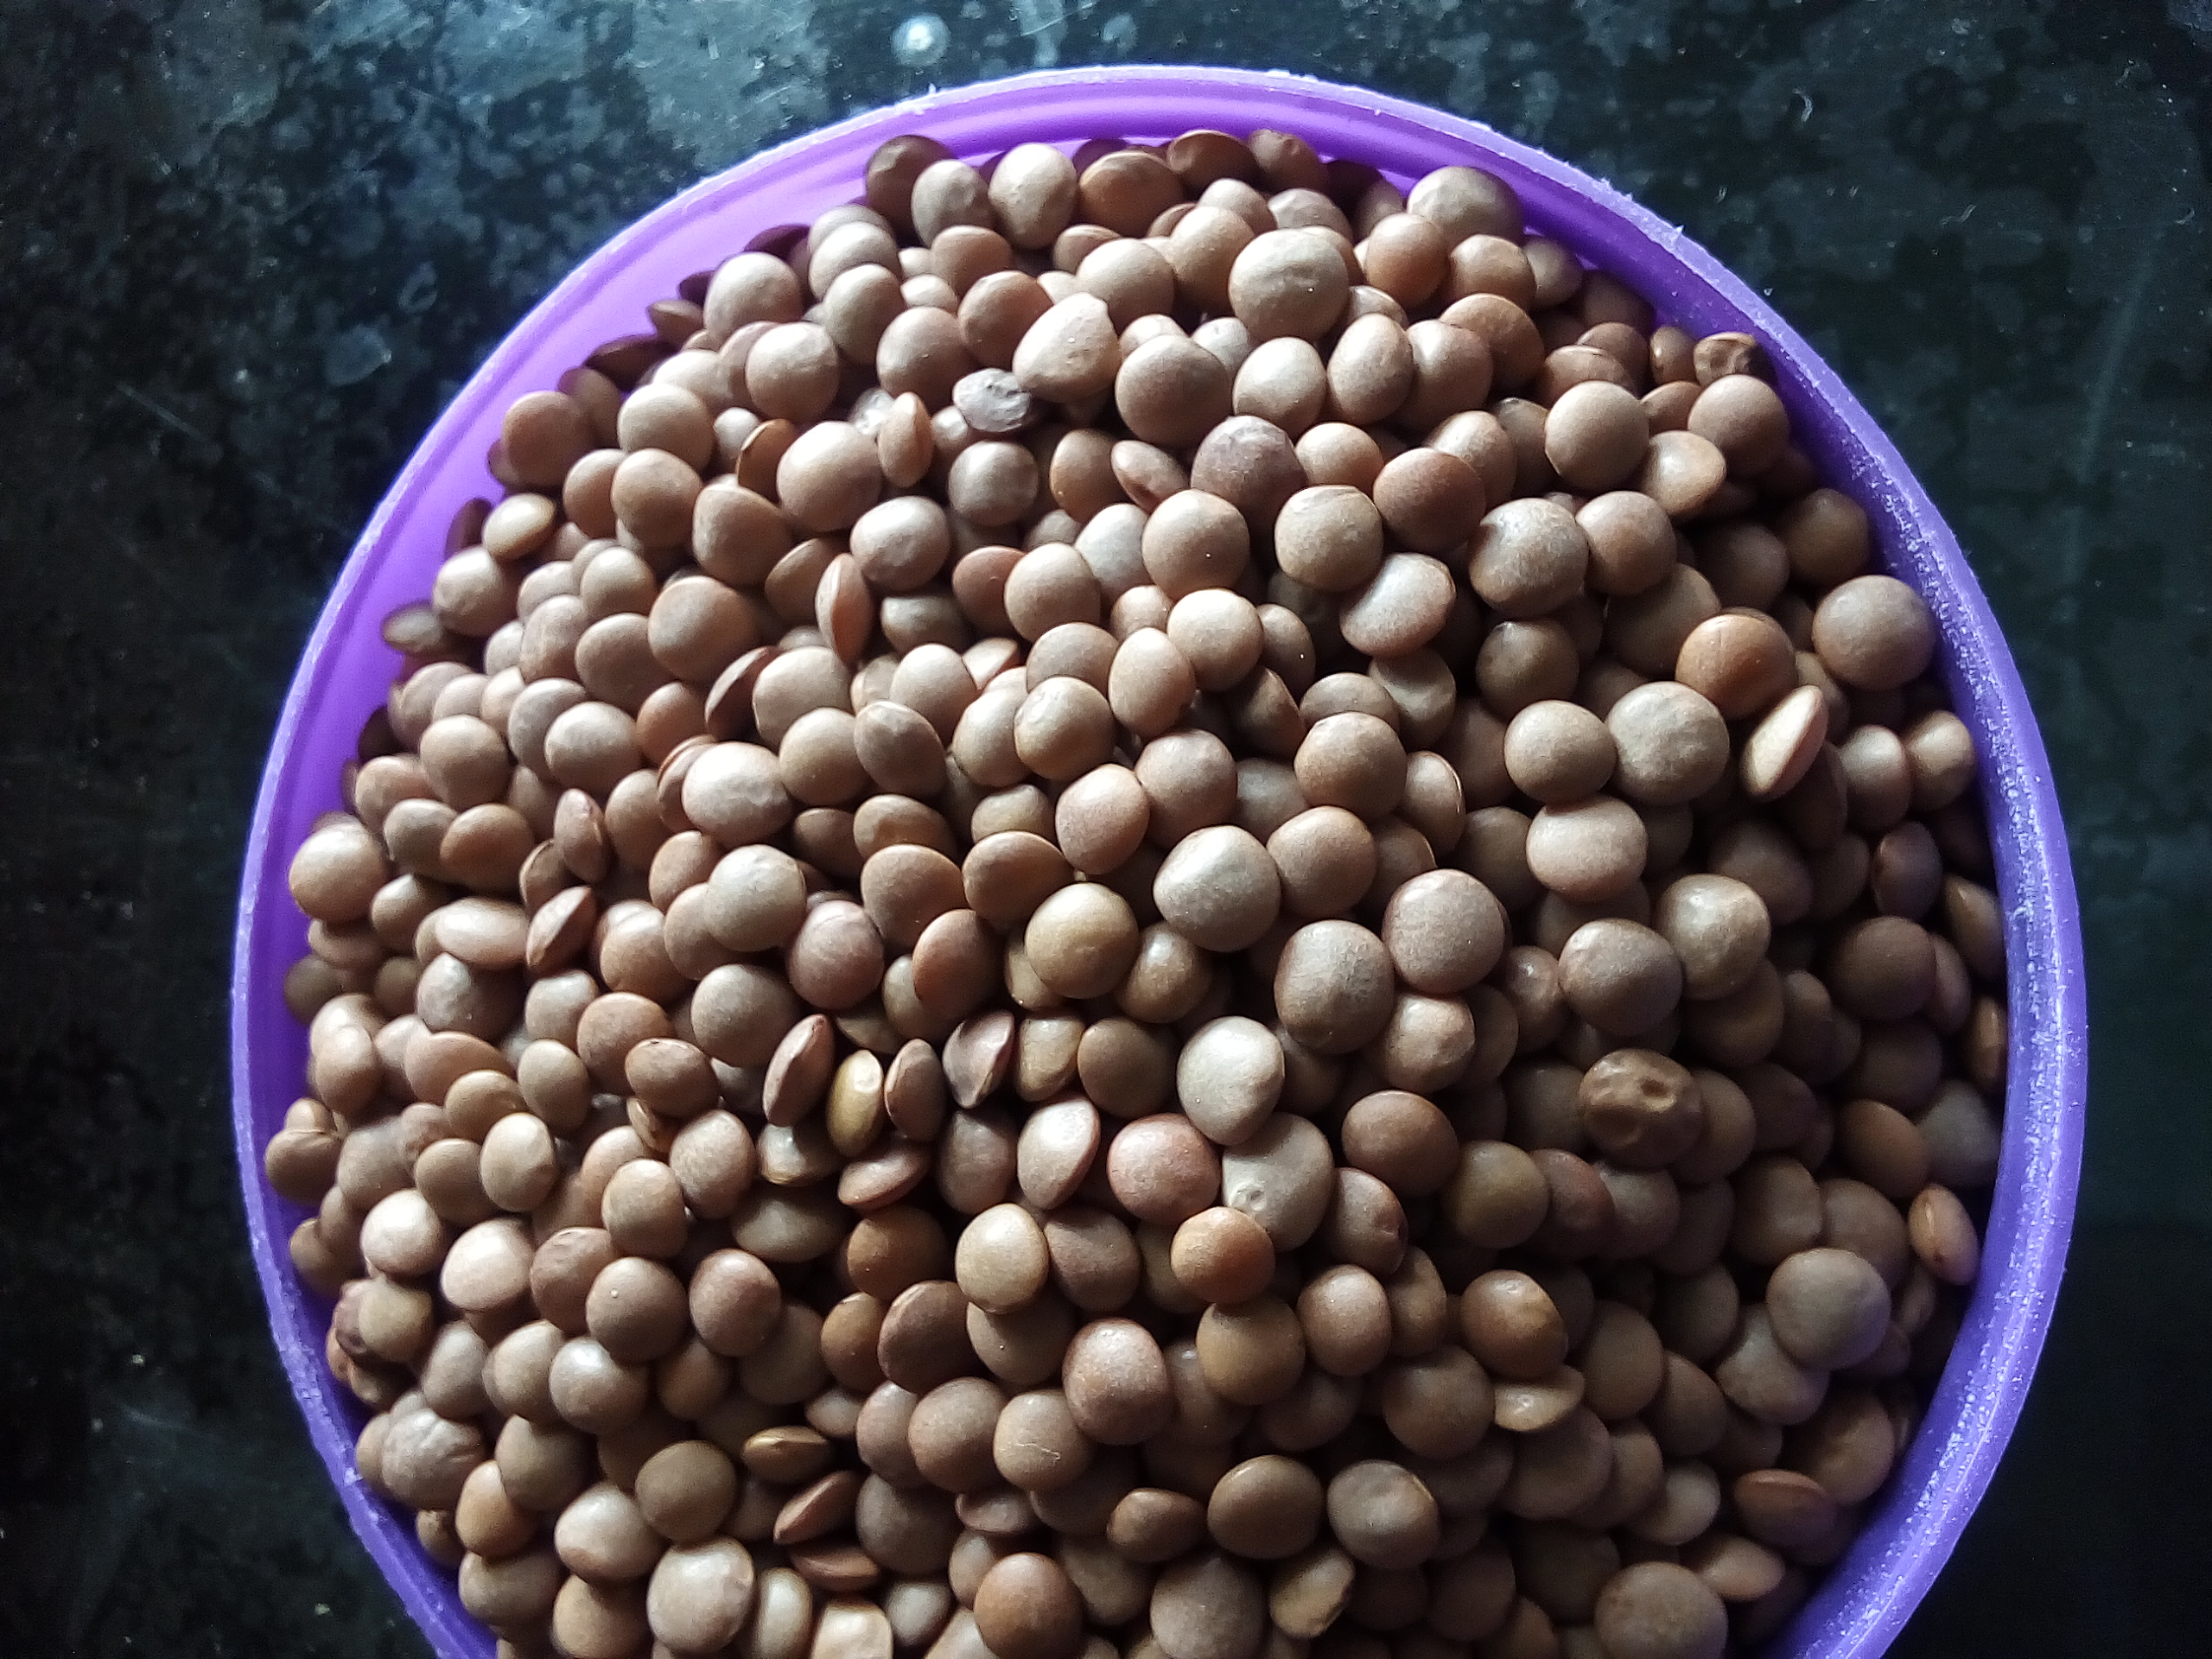
Rice seed variety: Unknown